Frith Street

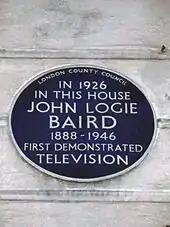
Blue plaque marking Baird's first demonstration of television at 22 Frith Street

The coffee shop Bar Italia occupies no. 22 and there is a blue plaque over the door to commemorate Baird's TV experiments. Ronnie Scott's Jazz Club has been at no. 47 since 1965.